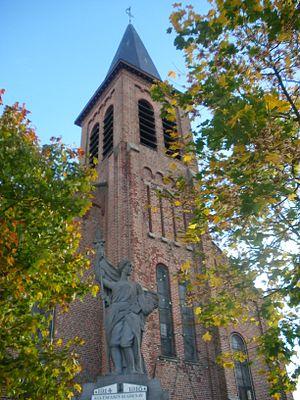
Vue de l'église Notre-Dame-du-Mont-Carmel de Grenay.
Grenay est une commune française située dans le département du Pas-de-Calais en région Hauts-de-France. Elle fait partie de la Communaupole de Lens-Liévin qui regroupe 36 communes et comptait 244 561 habitants en 2010. Grenay est une ancienne commune minière : la Compagnie des mines de Béthune y a ouvert sa fosse nᵒ 11 - 11 bis, et de vastes cités ont été construites.